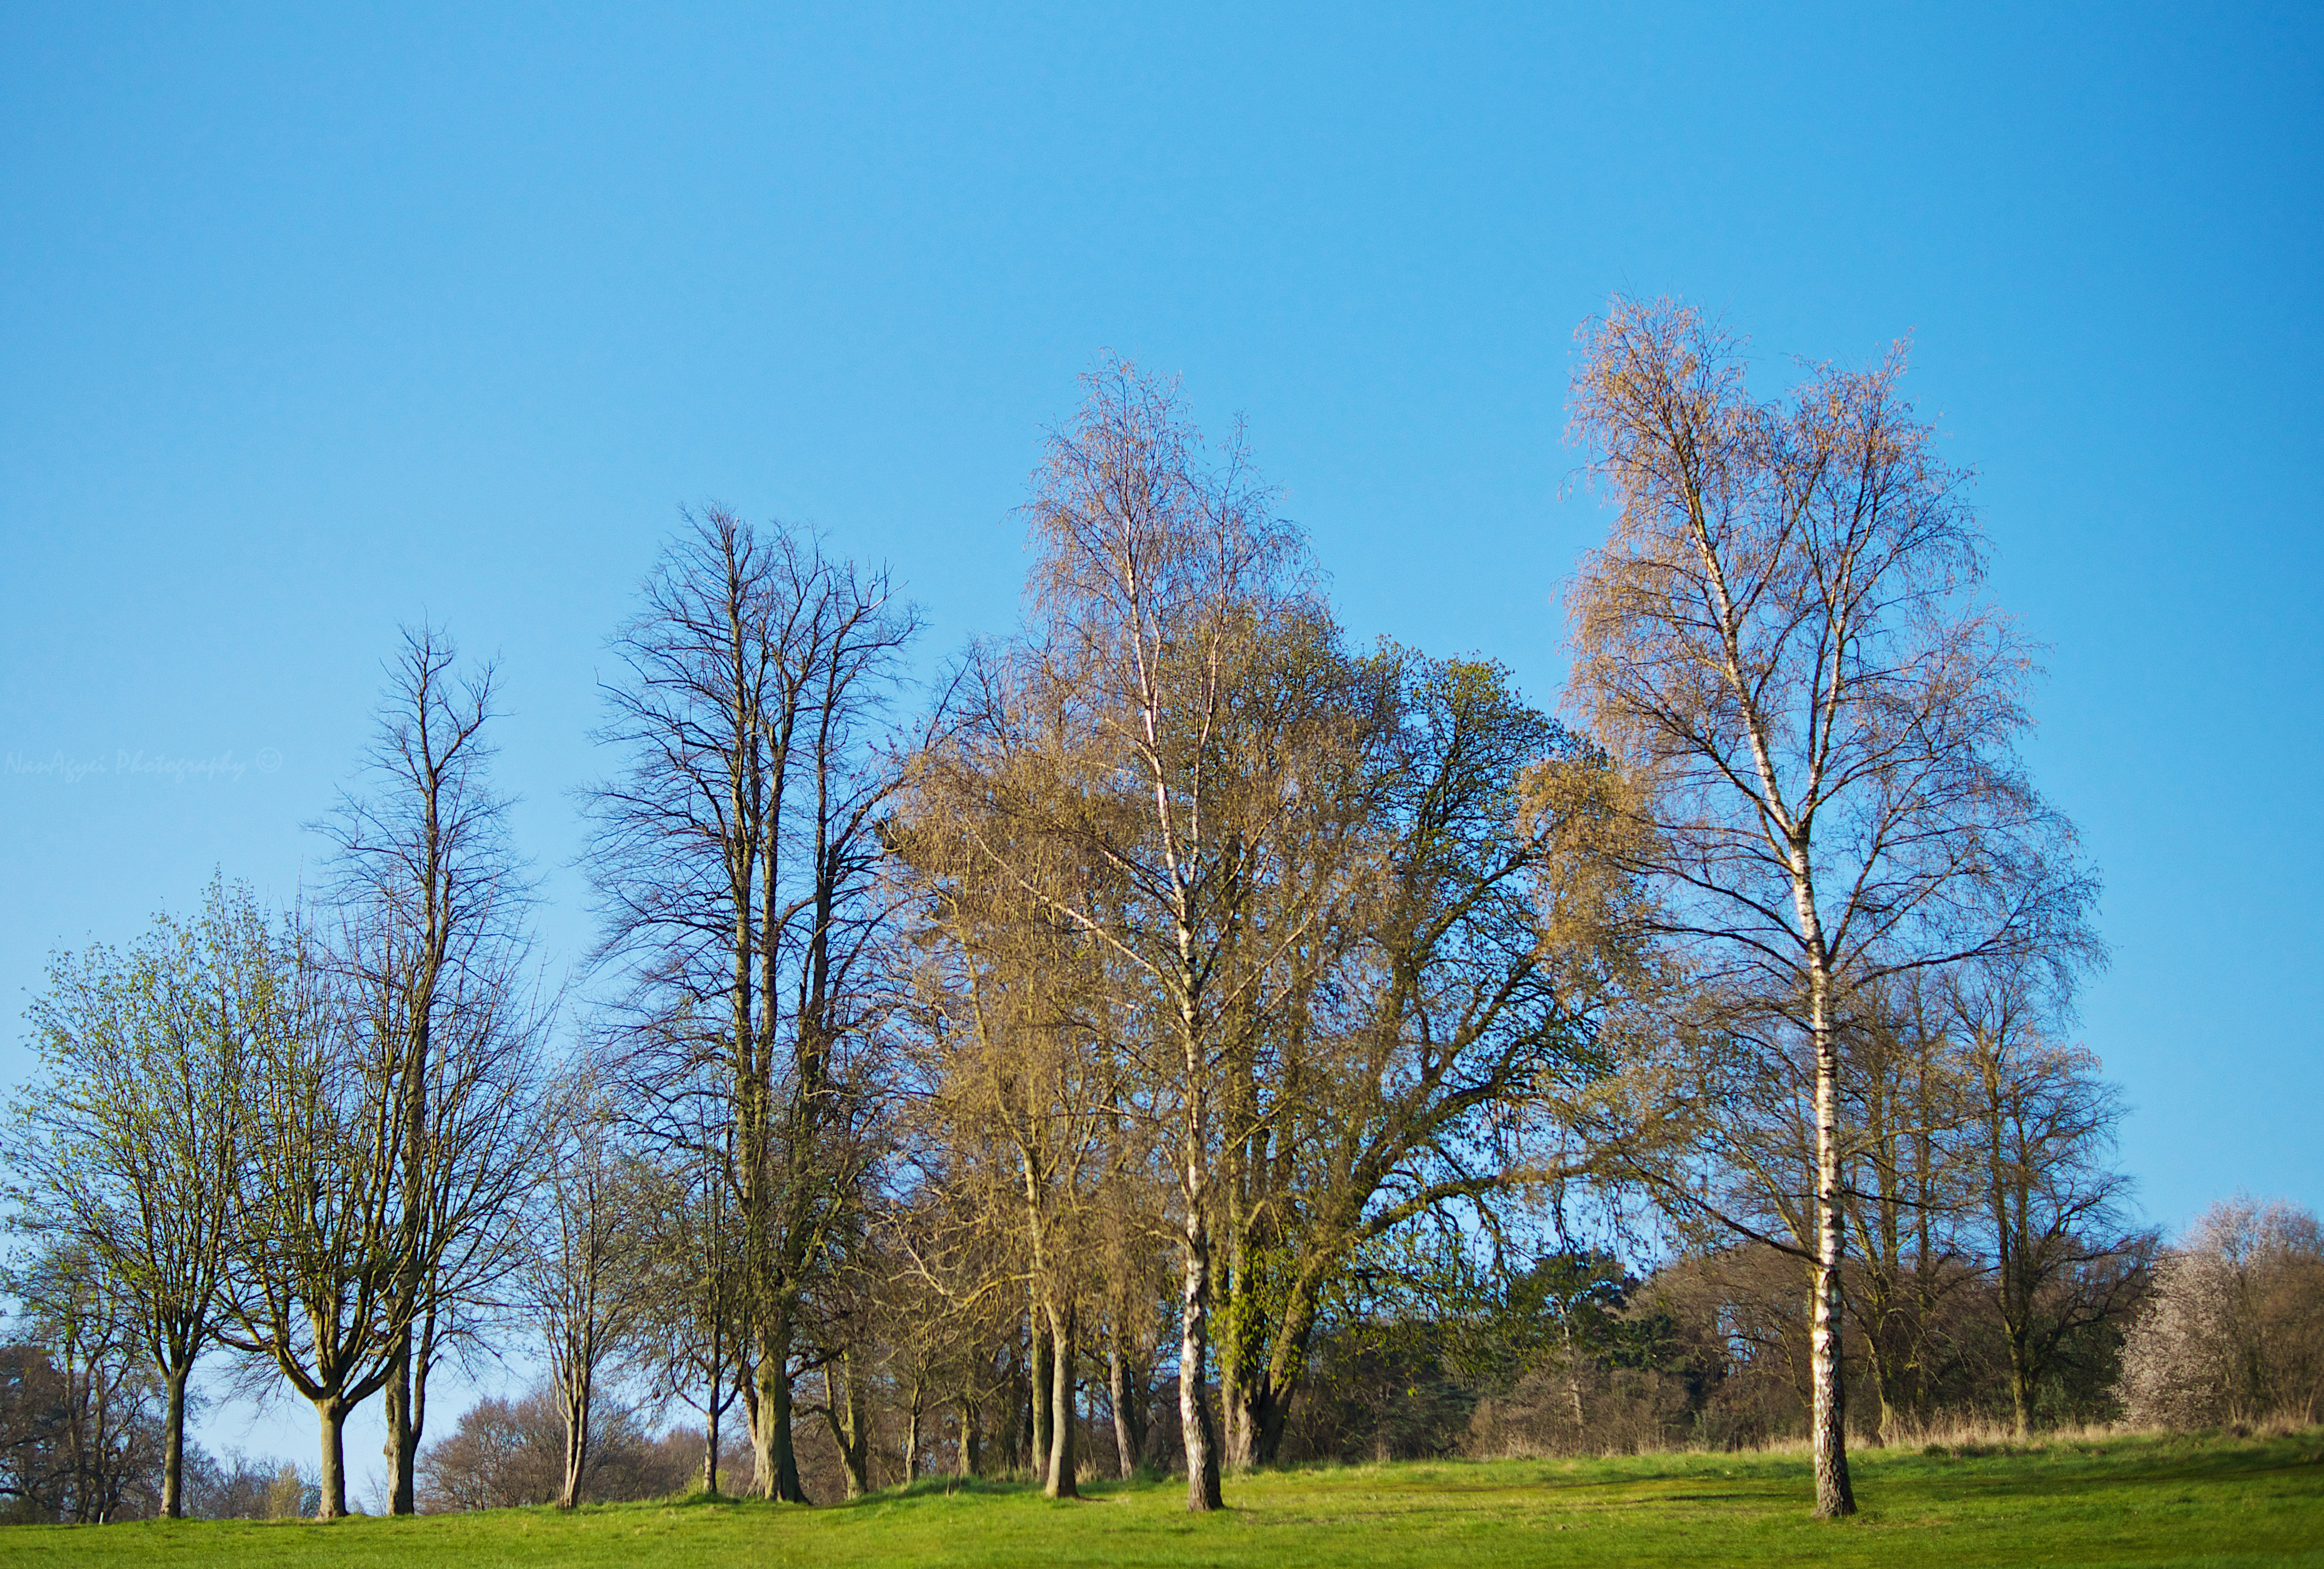
landscape, tree, nature, plant, sky, meadow, prairie, leaf, autumn, blue, season, trees, colors, sony, woodland, ecosystem, a700, hertfordshire, shendish, flowering plant, biome, woody plant, land plant